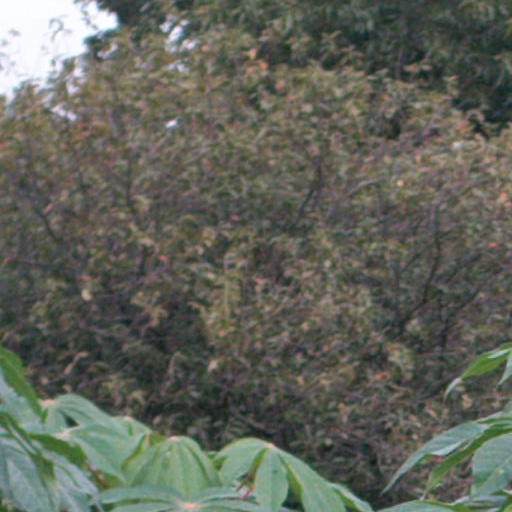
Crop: cassava